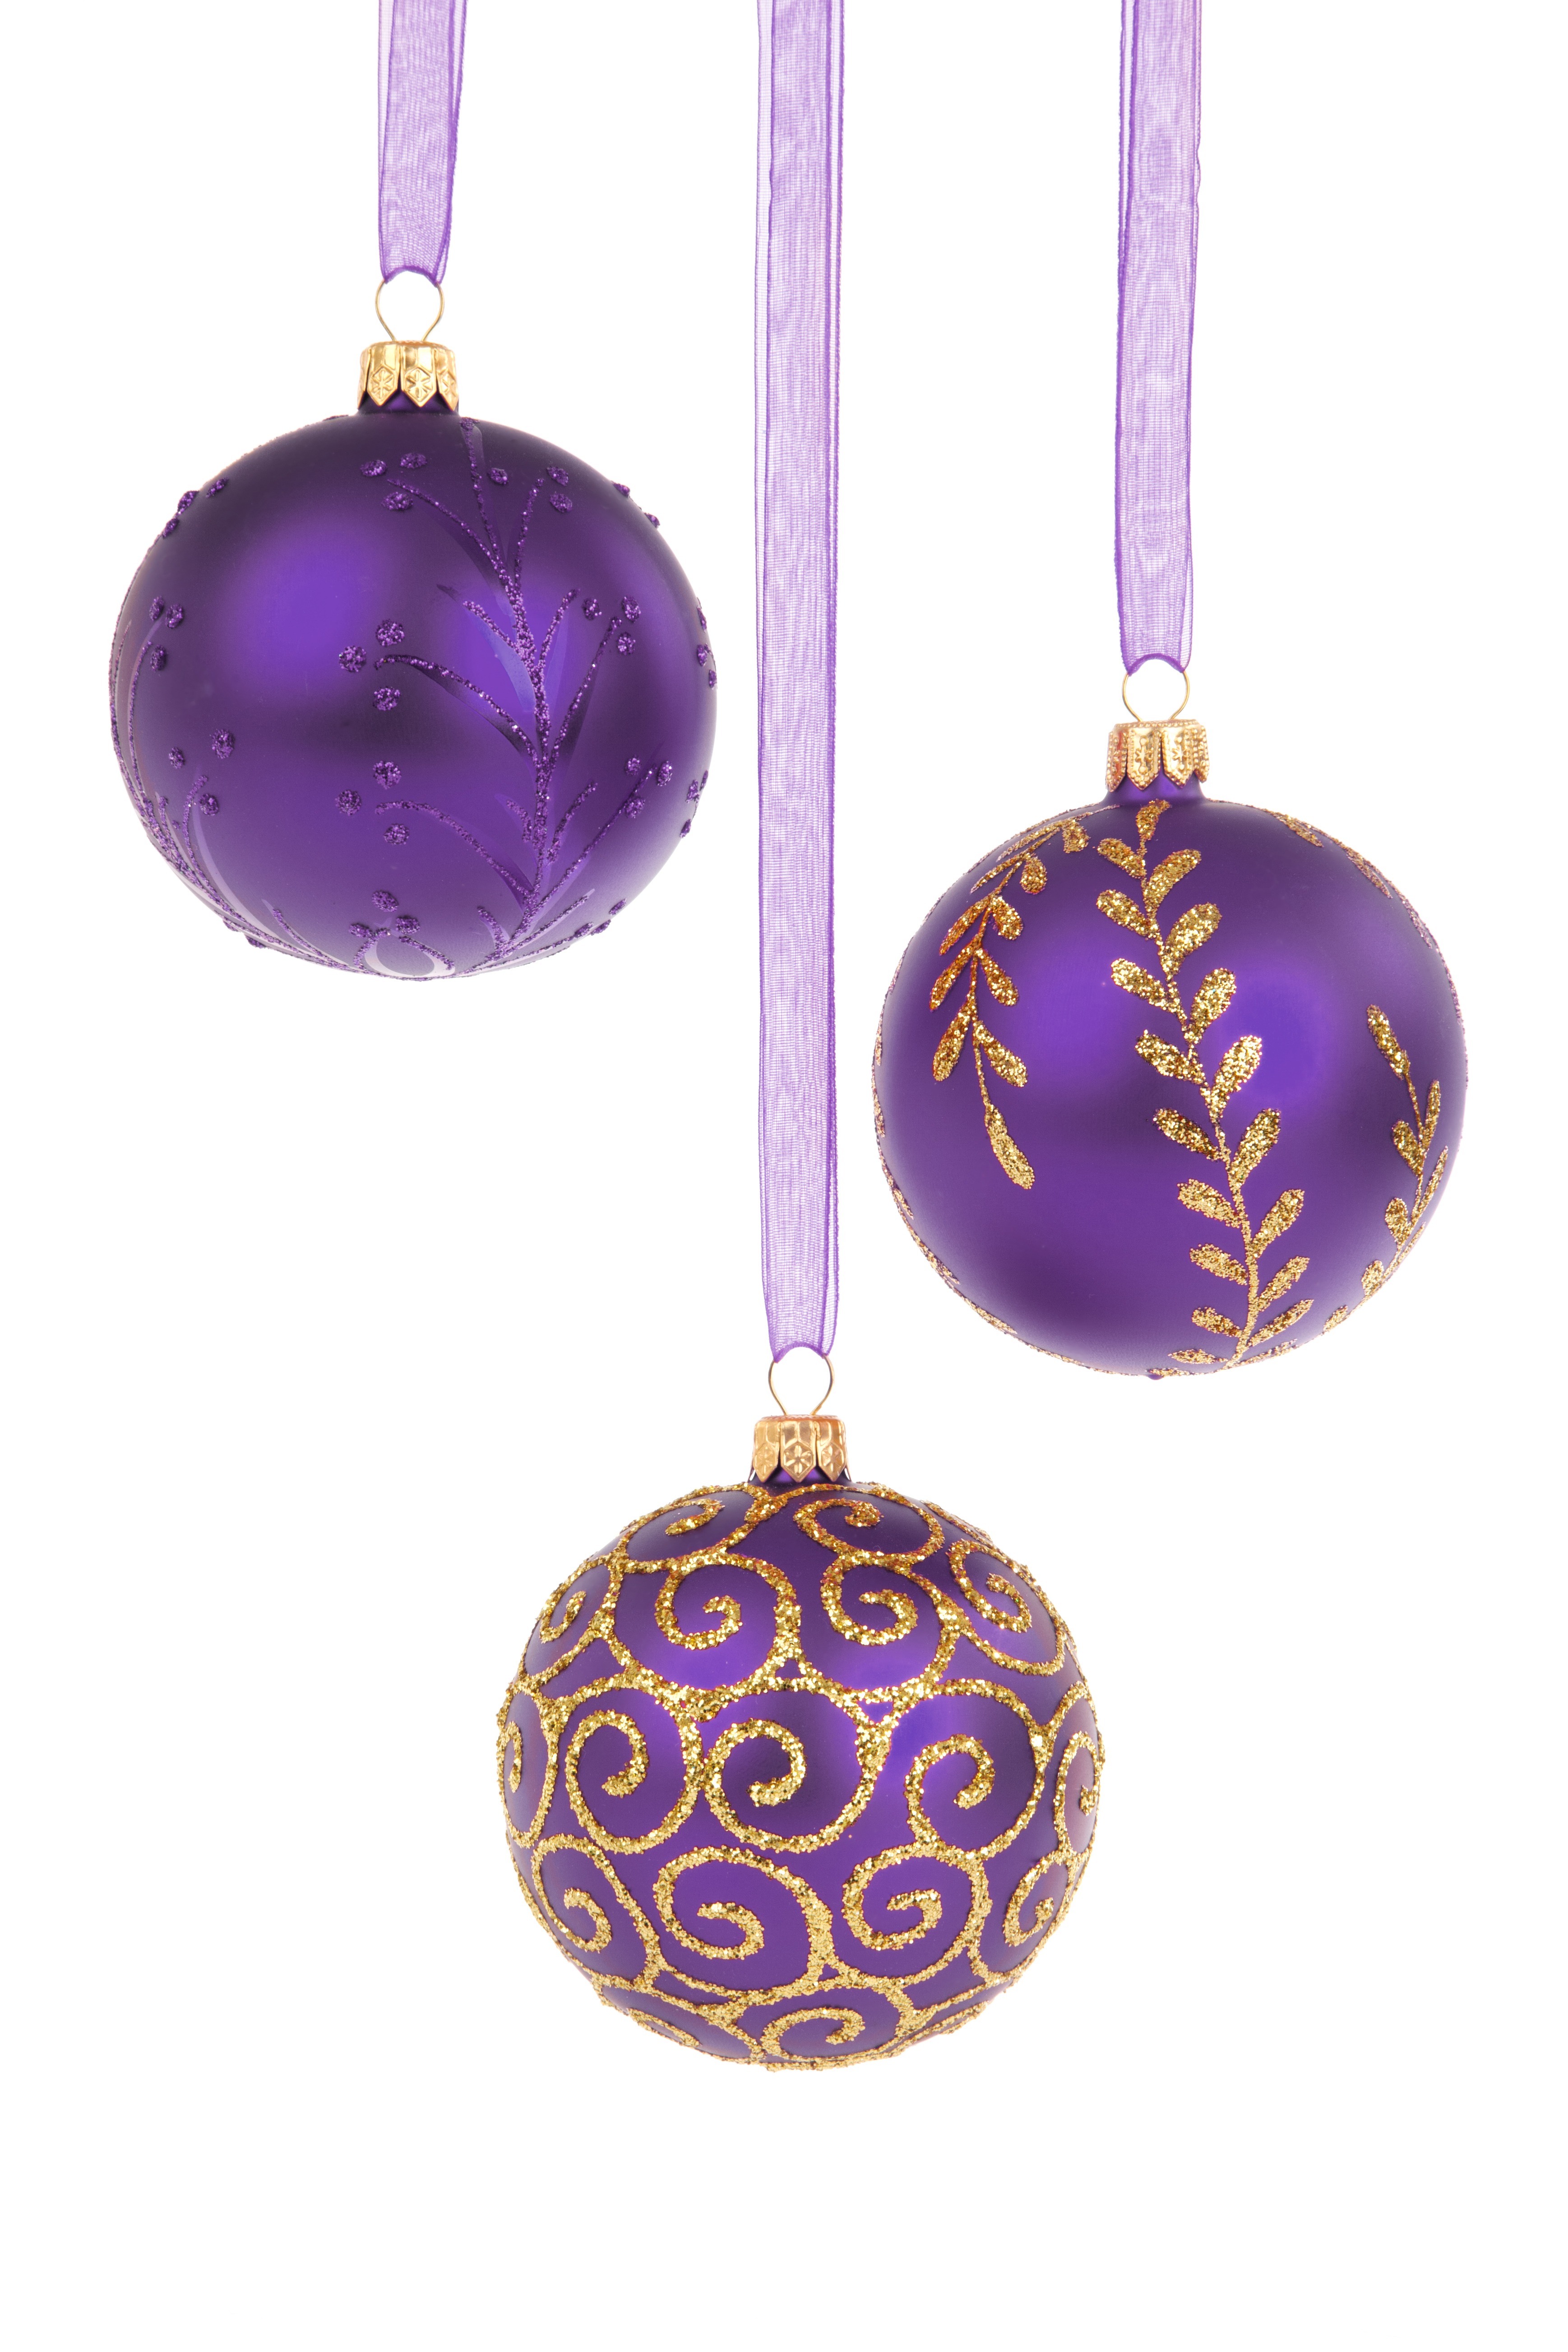
purple, glass, isolated, celebration, decoration, holiday, hanging, object, christmas, decor, circle, bauble, ornament, christmas decoration, jewellery, three, decorative, violet, earrings, seasonal, ball, balls, december, xmas, merry, pendant, locket, fashion accessory, body jewelry